County Route 521 (New Jersey)

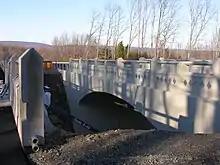
A November 2006 photo of the County Route 521 bridge over the Lackawanna Cut-off right-of-way in Blairstown

CR 521 begins at an intersection with CR 519 and CR 609 in the community of Hope in Hope Township, Warren County, heading north on two-lane undivided Union Street. The road passes homes before reaching the CR 611 junction and becomes Hope-Blairstown Road, running through wooded areas with some farms and homes. The route reaches an interchange with I-80 and winds north through more rural areas, coming to a junction with CR 608. CR 521 enters Blairstown Township and crosses over the abandoned Lackawanna Cutoff railroad line near the Blairstown station. Further north, the route intersects CR 607 before reaching the Route 94 junction and turns west to form a concurrency with that route. The road crosses Paulins Kill and comes into the community of Blairstown, where CR 521 splits from Route 94 at an intersection with CR 602. At this point, CR 521 heads northeast on Stillwater Road, passing a few businesses. The route enters wooded residential areas before coming into Hardwick Township at the CR 601 intersection. In Hardwick Township, the road heads through a mix of farms, woods, and homes, crossing CR 659 and passing near White Lake.